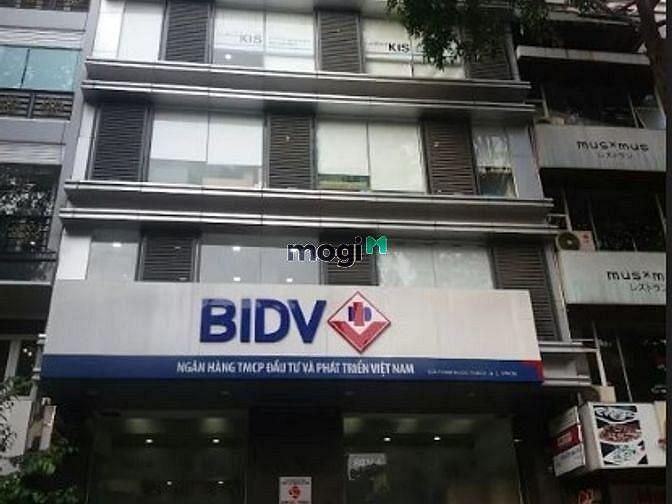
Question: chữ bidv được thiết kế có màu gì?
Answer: màu xanh dương